Steen Rasmussen (physicist)

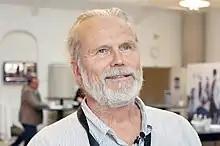
"Steen Rasmussen", professor and physicist.

Steen Rasmussen (born 7 July 1955) is a Danish physicist mainly working in the areas of artificial life and complex systems. He is currently a professor in physics and a center director at University of Southern Denmark as well as an external research professor at the Santa Fe Institute. His formal training was at the Technical University of Denmark (1985 PhD in physics of complex systems) and University of Copenhagen (philosophy). He spent 20 years as a researcher at Los Alamos National Laboratory (1988-2007) the last five years as a leader of the Self-Organized Systems team. He has been part of the Santa Fe Institute since 1988.